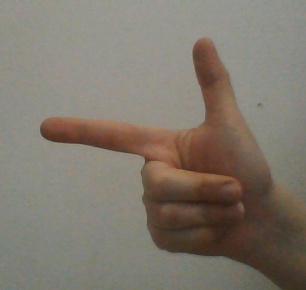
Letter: yaa